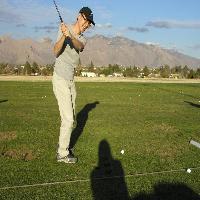
Weather: sun or clear